Sunshine Machine

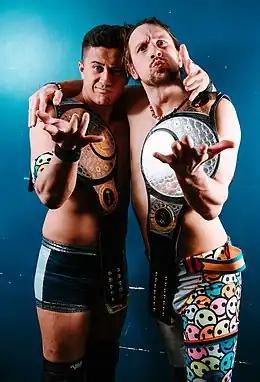
Cooper (left) and Mambo (right) as the Progress Tag Team Champions in June 2022.

Mambo and Cooper made their debut in Progress Wrestling at "PROGRESS Chapter 107" on 27 March 2021, where they defeated The Young Guns (Ethan Allen and Luke Jacobs). Mambo and Cooper won the PROGRESS Tag Team Championship for the first time as a team by defeating The 0121 (Dan Moloney and Man Like DeReiss). At "PROGRESS Chapter 132" on 17 April 2022, Mambo and Cooper fell short to The 0121 (Dan Moloney & Man Like DeReiss) for the tag titles. At "PROGRESS Chapter 136" on 24 July, Mambo and Cooper successfully defended the tag titles against Leon Slater and Ricky Knight Jr. At "PROGRESS Chapter 153" on 28 May 2023, they lost the tag titles to Smokin' Aces (Charlie Sterling and Nick Riley), ending their reign at a record-setting 358 days.